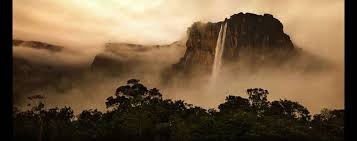
Landmark: Angel Falls